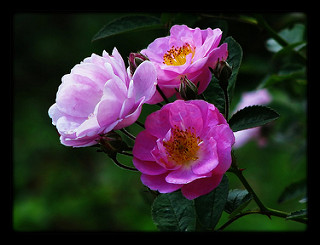
Flower: rose